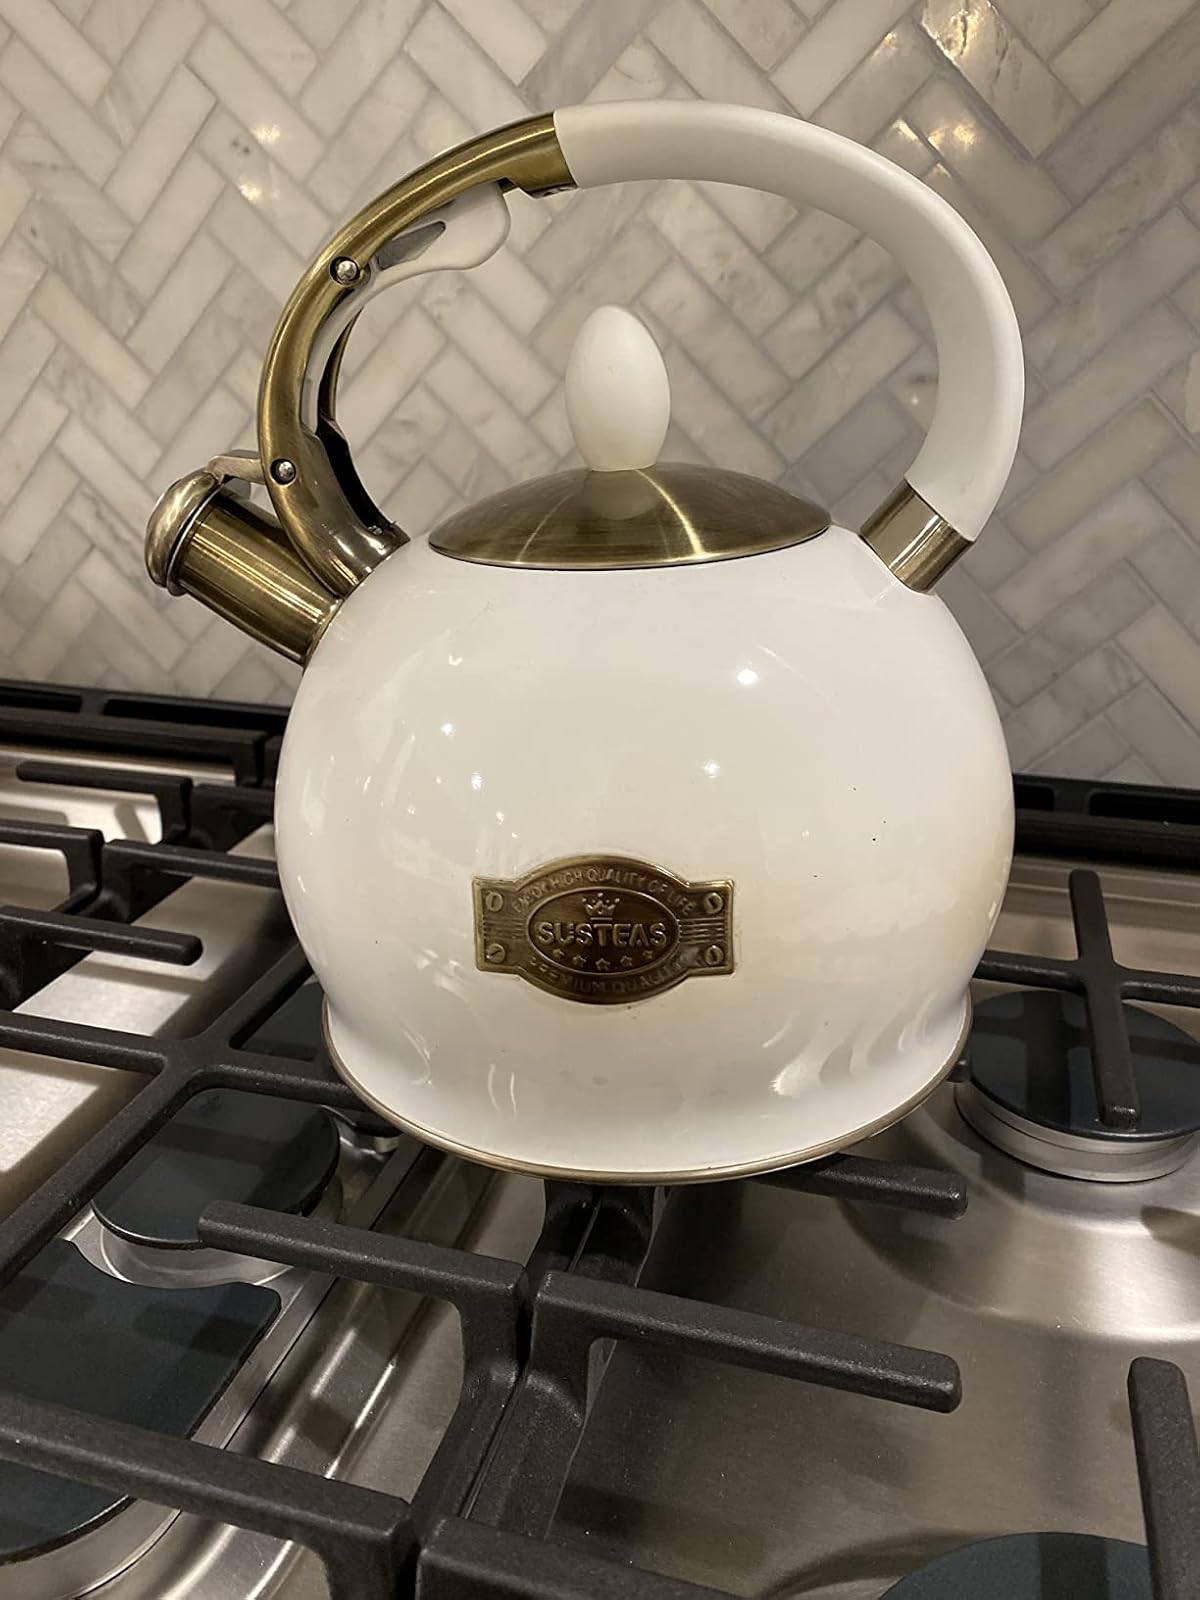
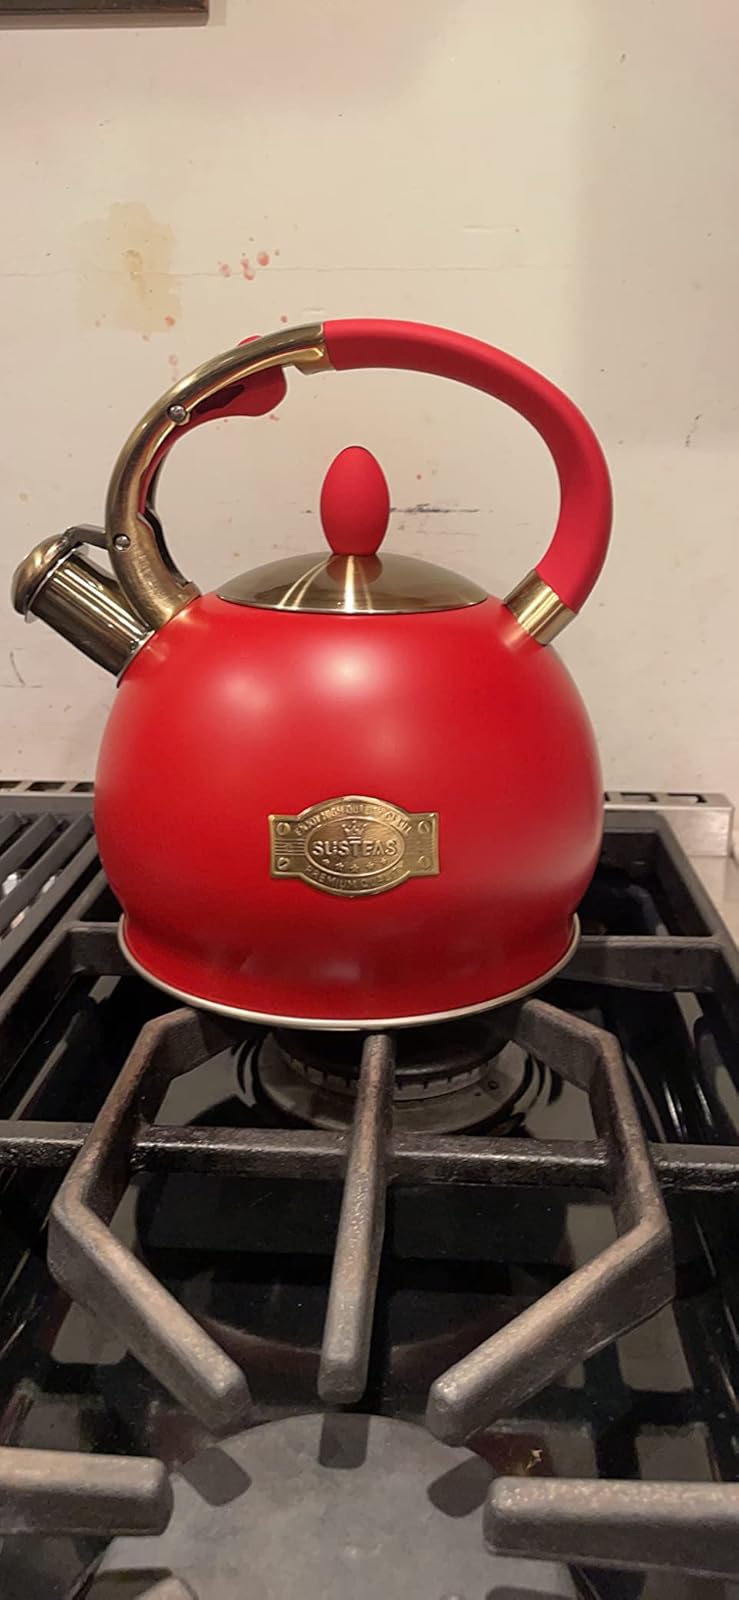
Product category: items_kettle
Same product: no